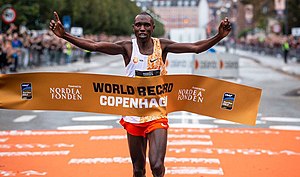
Halvmaratonløb (løbesport) / Rekorder
Geoffrey Kibsang Kamworor, da han slog verdensrekorden i København
En halvmaraton er en løbedistance, den er 21,0975 km. Det er den halve distance af en helmaraton. Det er en populær distance for motionister, lang nok til at være en seriøs udfordring, men den kræver ikke samme træning som et helt maraton.